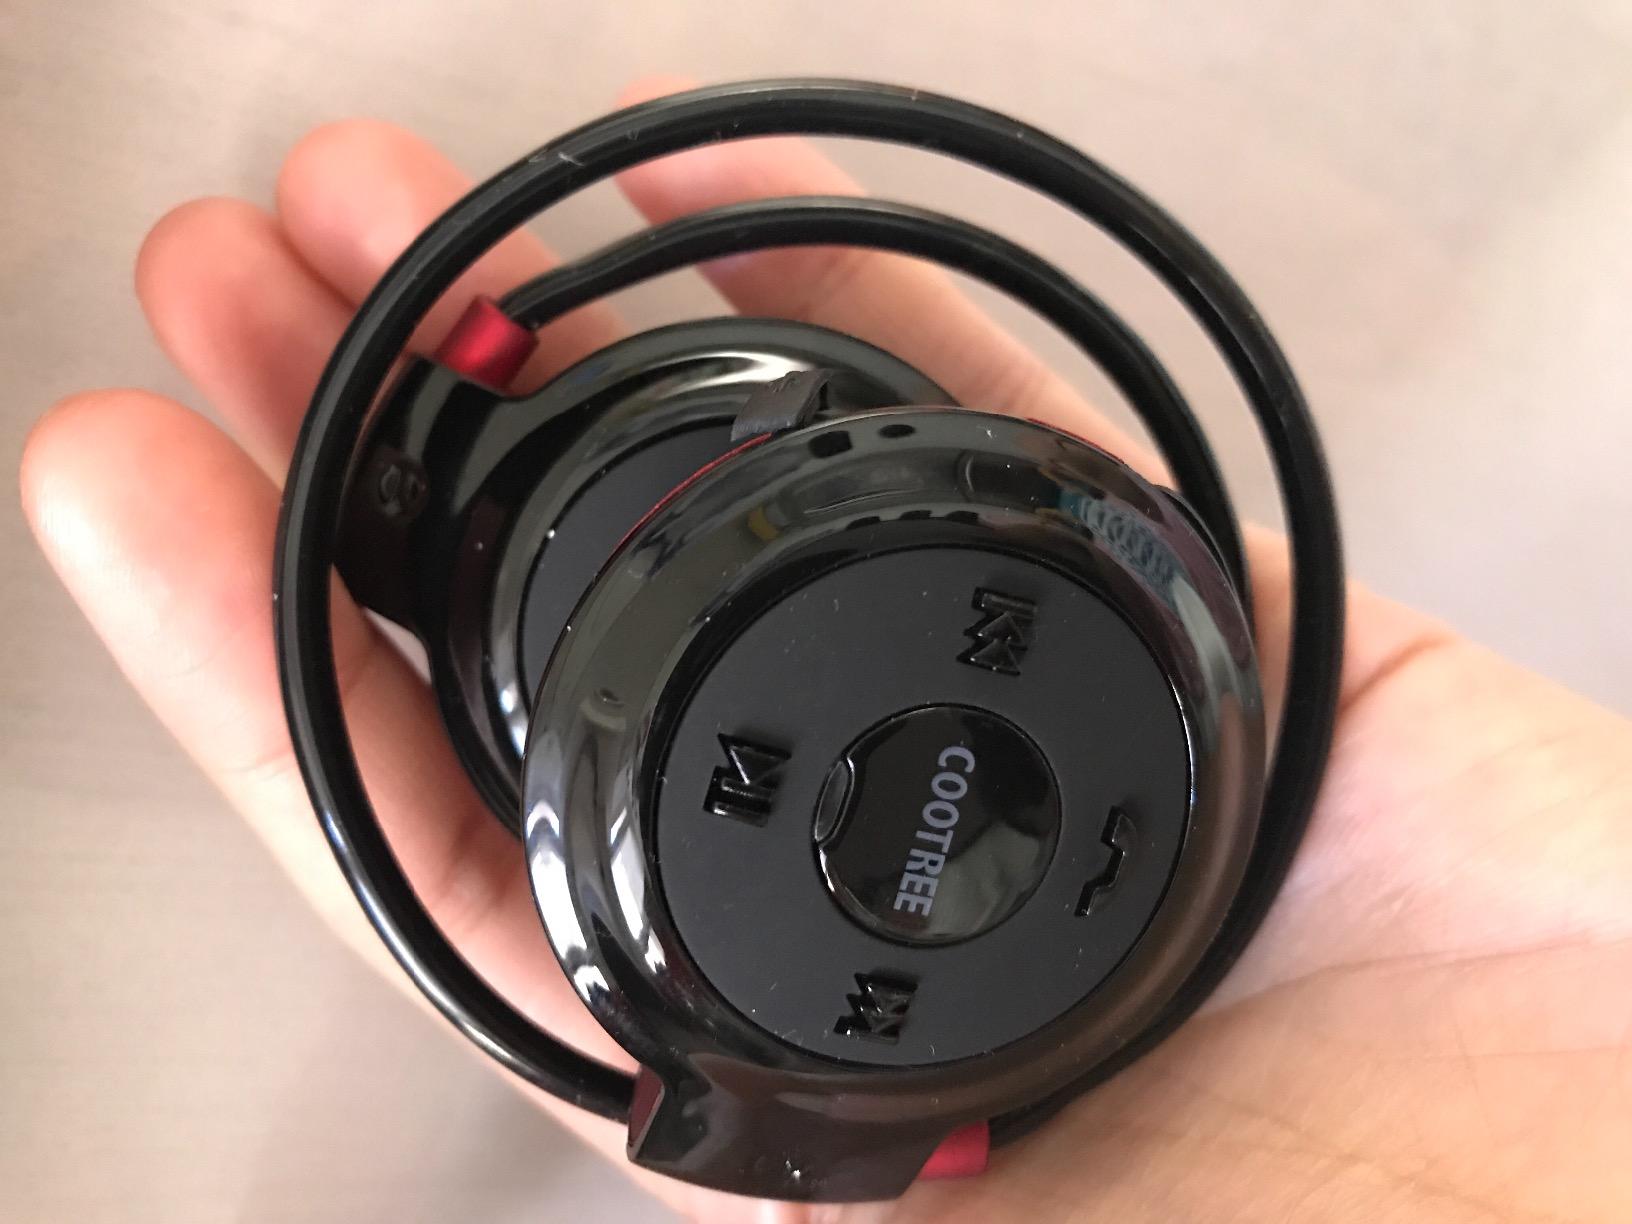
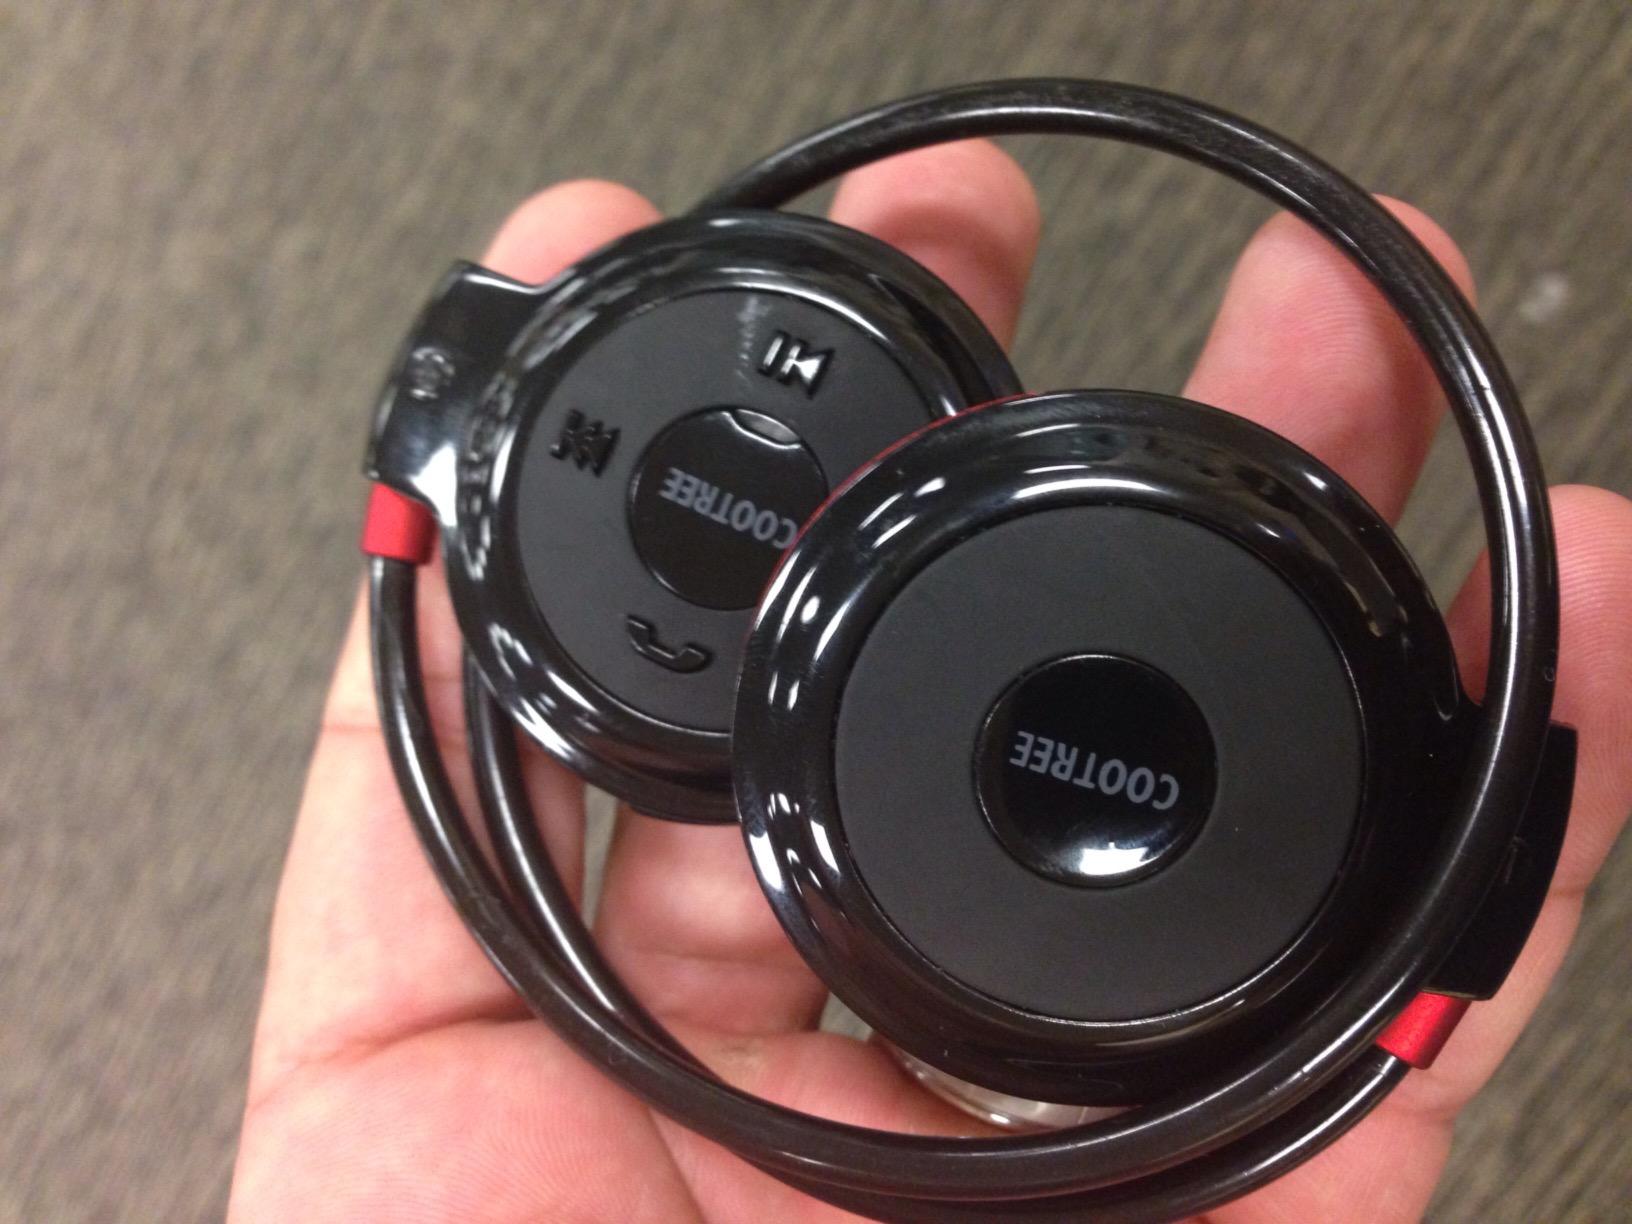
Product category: headphones
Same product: yes